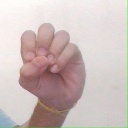
अक्षर: उ